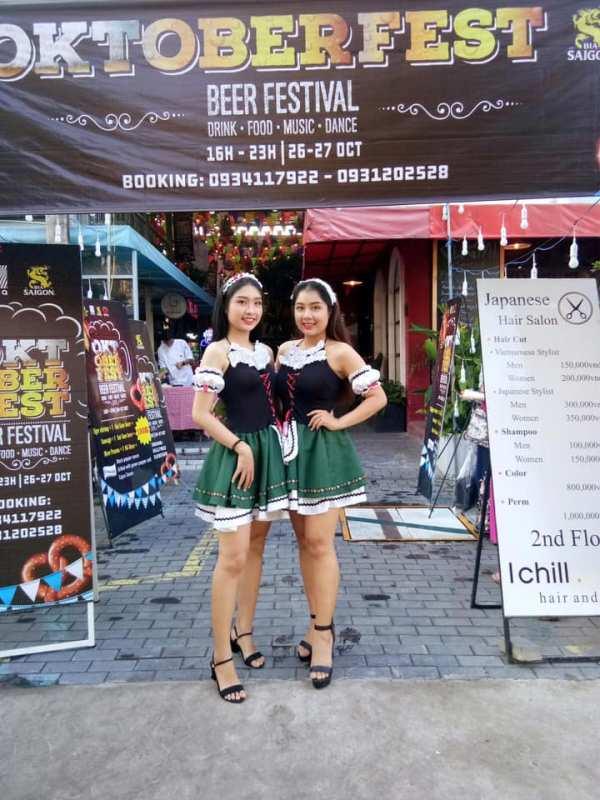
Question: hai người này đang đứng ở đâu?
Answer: hai người này đang đứng trước cổng một khu ẩm thực